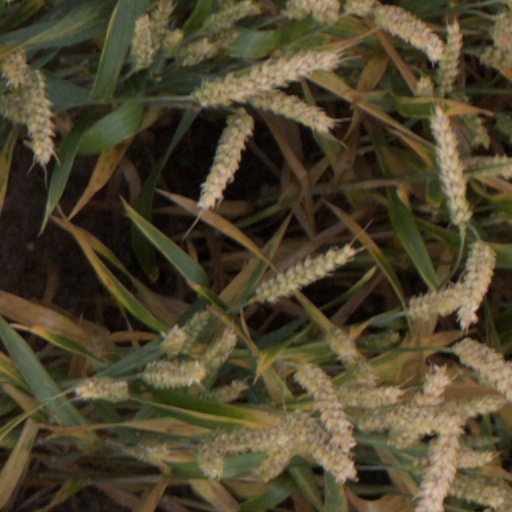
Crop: wheat